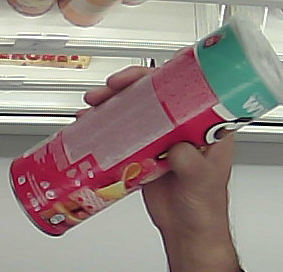
Product: pringles_original